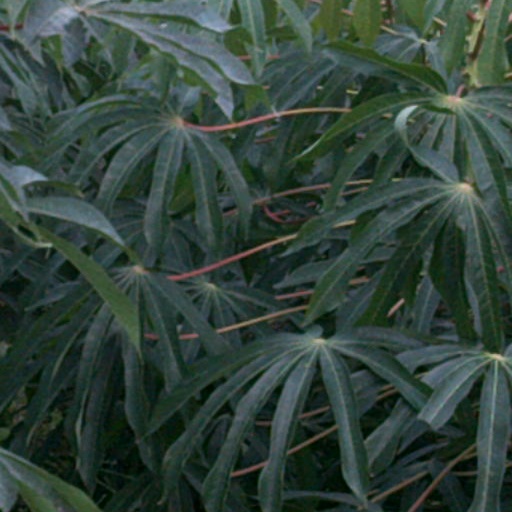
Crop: cassava